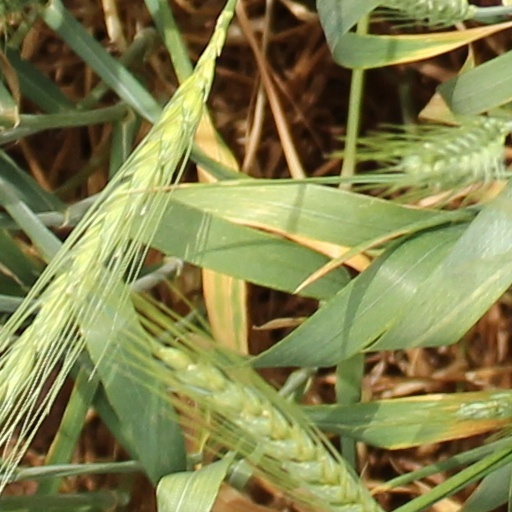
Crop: wheat